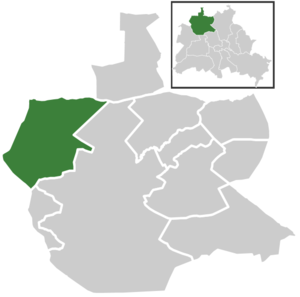
Le Nordberliner SC est un club allemand de football localisé, dans le quartier de Heiligensee, dans l’arrondissement de Reinickendorf à Berlin.